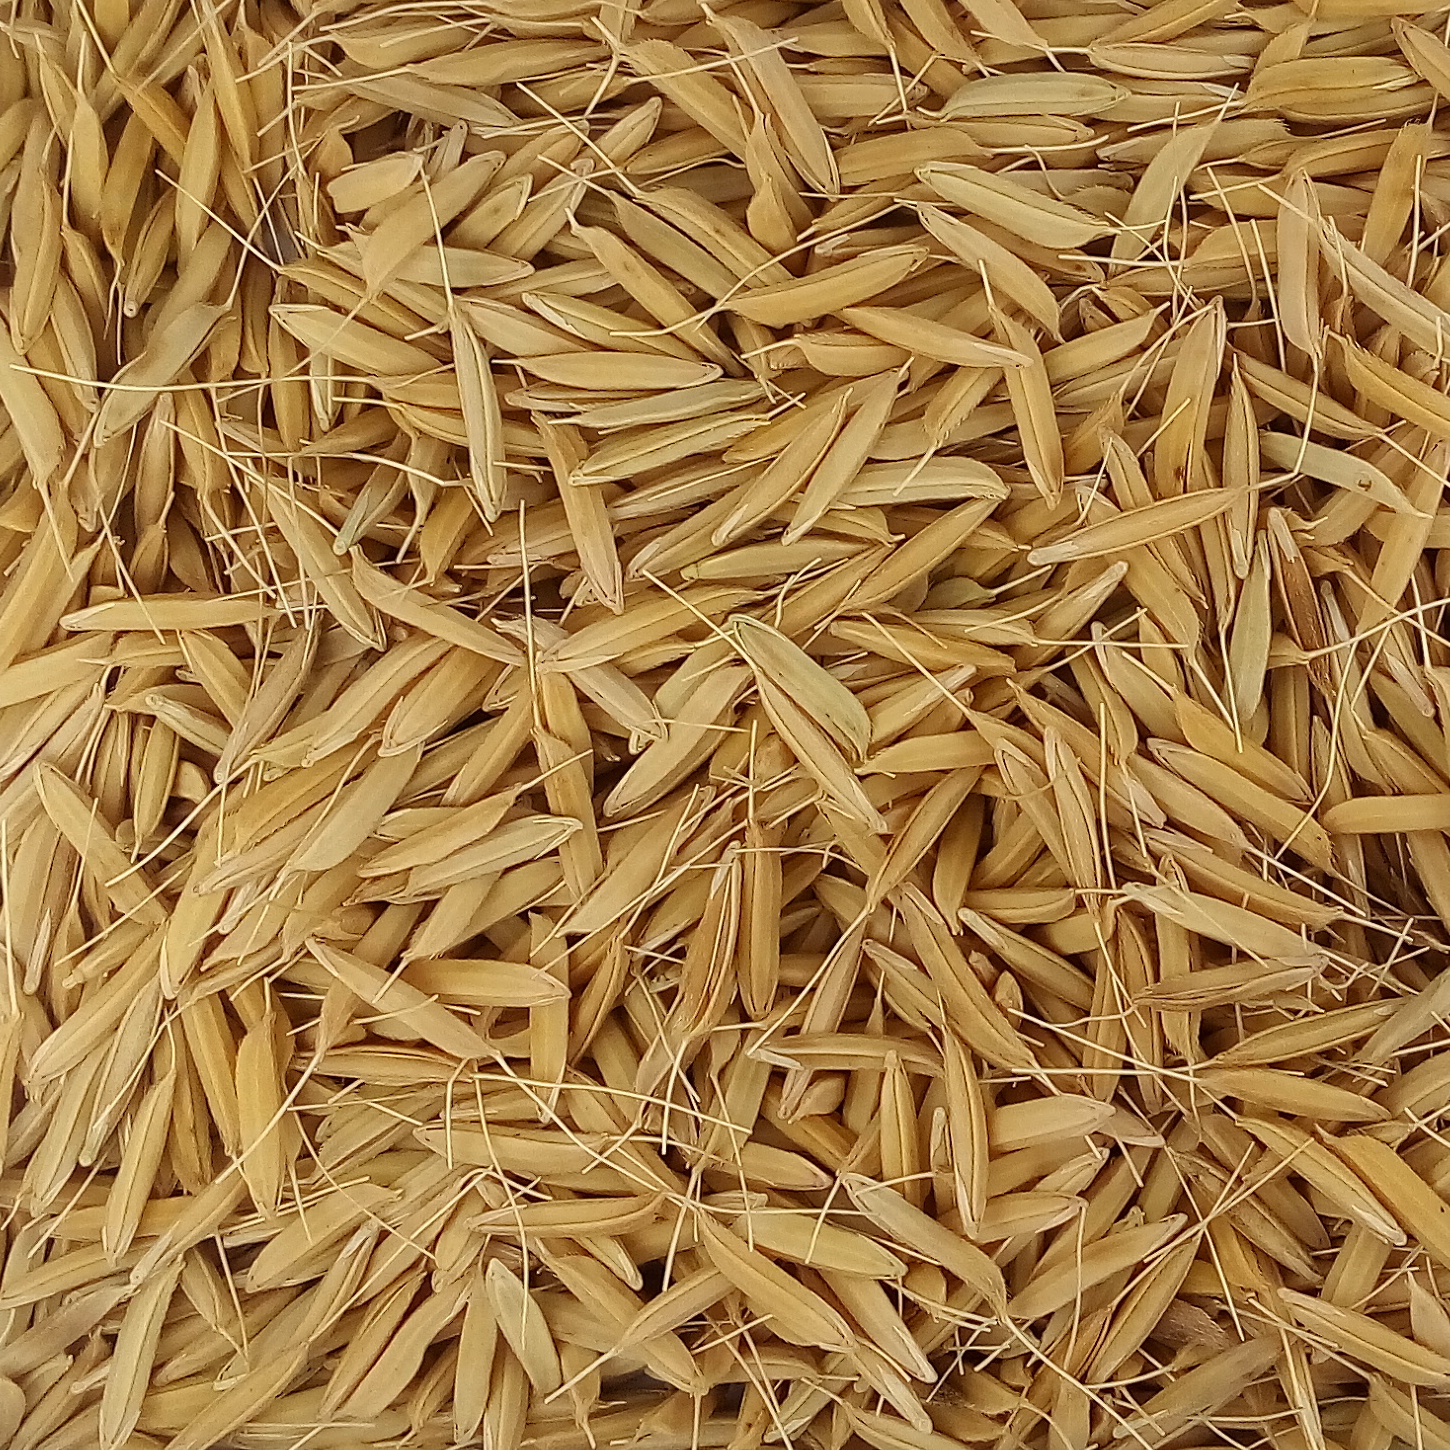
Rice seed variety: PB1